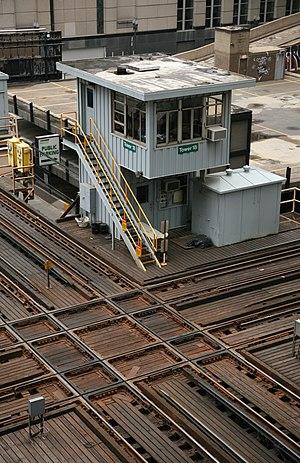
Le métro de Chicago est un réseau de transport en commun ferré qui dessert une grande partie de la ville de Chicago et de sa proche agglomération, il est principalement connu pour une de ses particularités : il est en grande partie aérien.